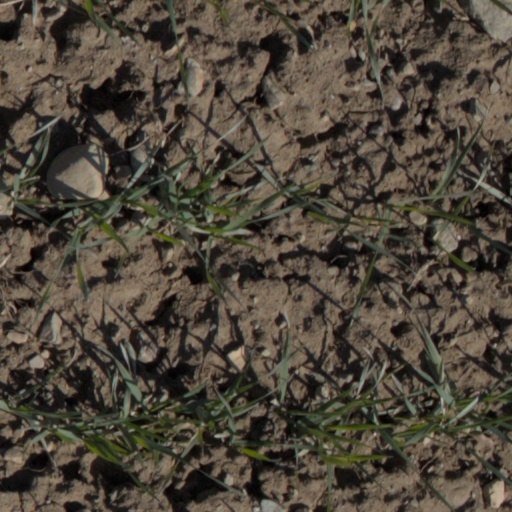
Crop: wheat